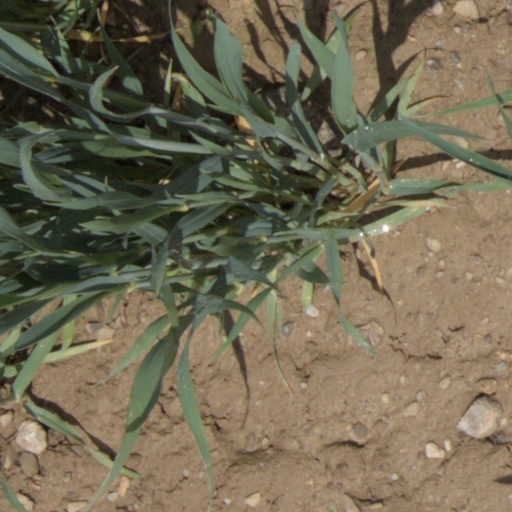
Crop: wheat